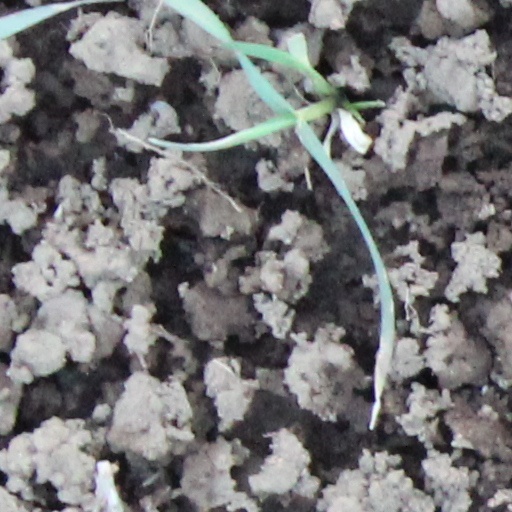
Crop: wheat